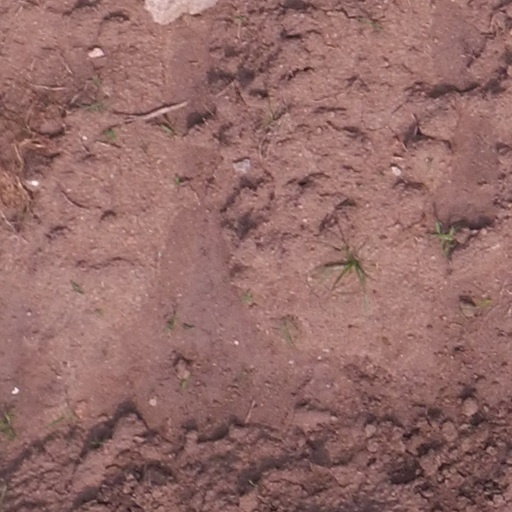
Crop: maize; corn